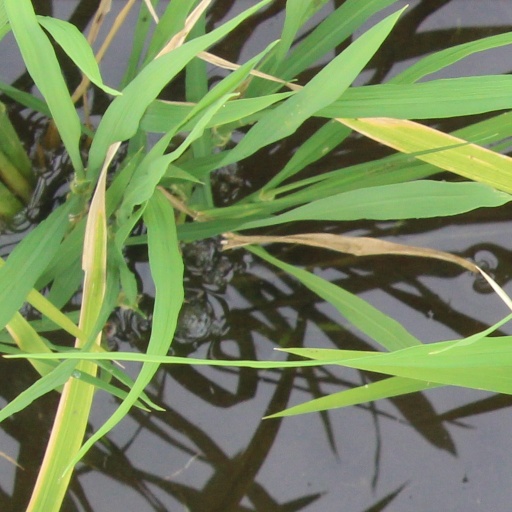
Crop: rice